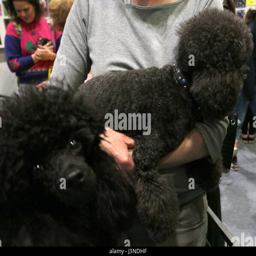
building attracted hundred of visitors of all ages to hold